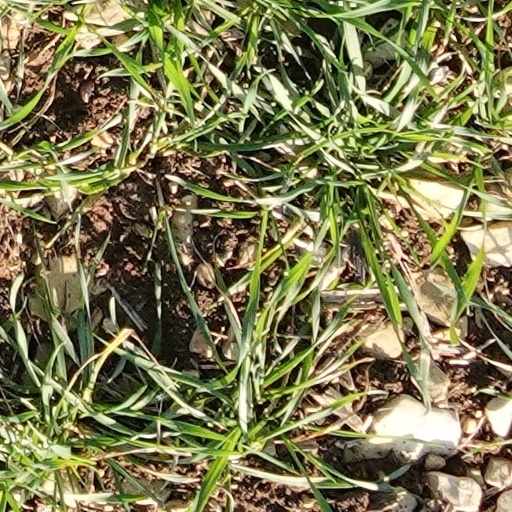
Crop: wheat